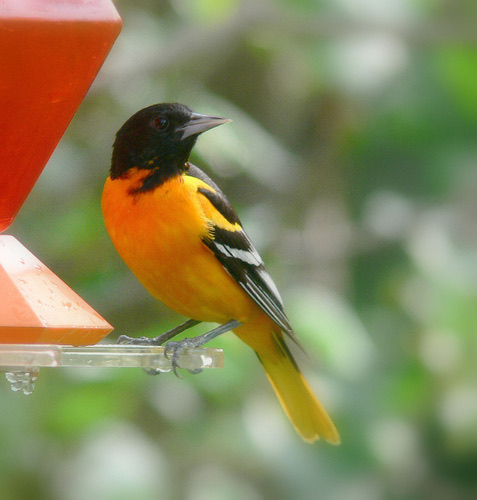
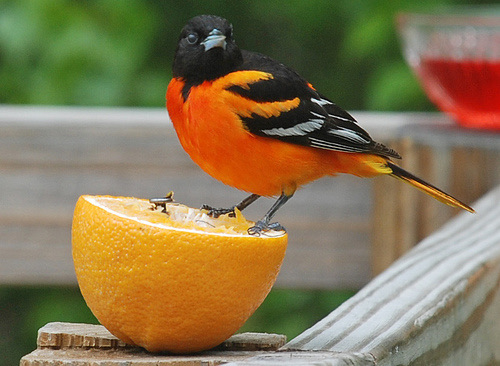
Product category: misc
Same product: yes